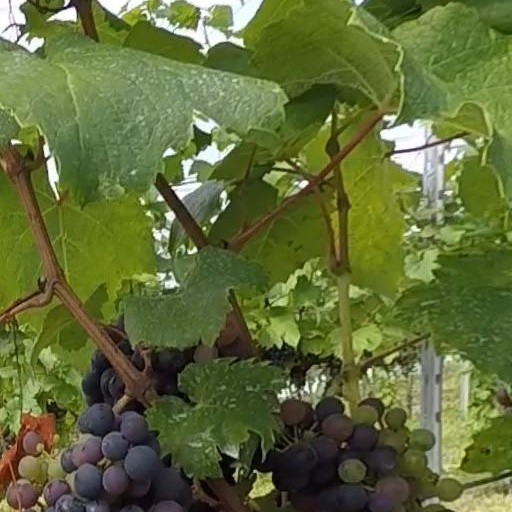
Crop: grape